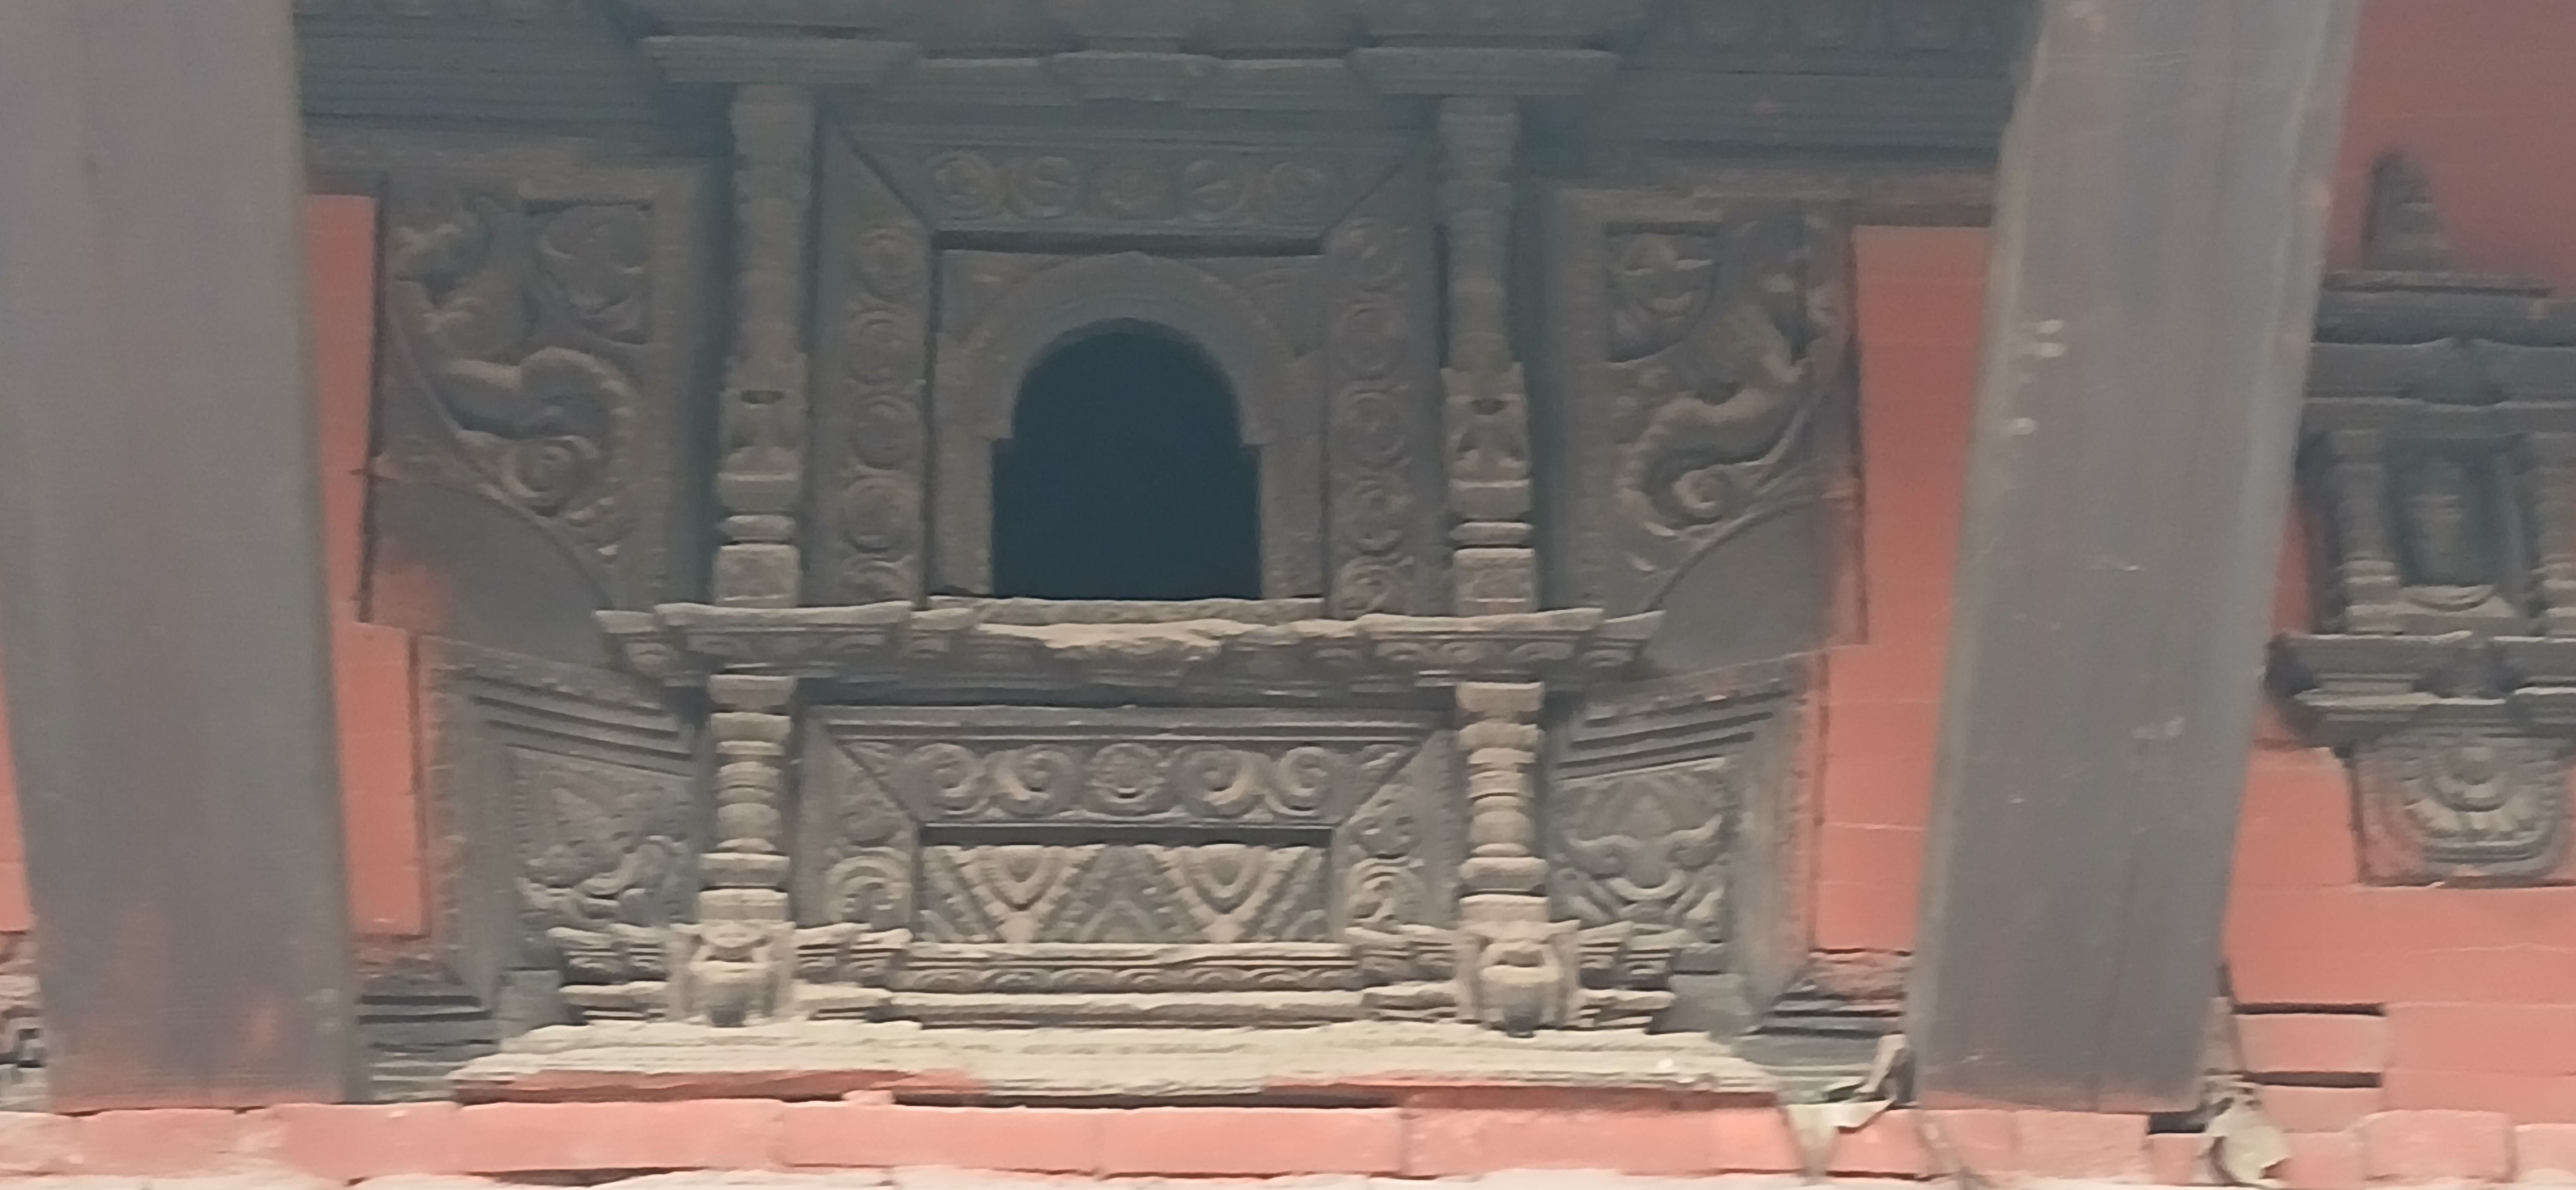
Heritage site: Badrinath_Temple